2014 Preakness Stakes

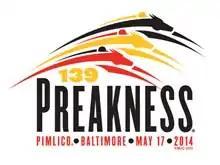
"The Middle Jewel of the Triple Crown" "The Run for the Black-Eyed Susans"

The 2014 Preakness Stakes was the 139th running of the Preakness Stakes. The race was scheduled to start